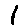
Label: 1